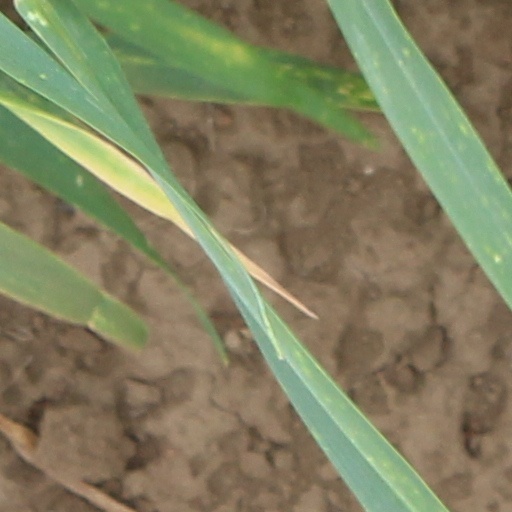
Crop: wheat